Red Guardian

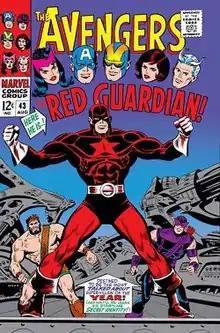
The Alexei Shostakov incarnation of Red Guardian as depicted in "The Avengers" #43 (June 1967). Art by John Buscema and George Roussos.

The Red Guardian (Russian: Красный страж, Krasnyy Strazh) is the name of several fictional characters appearing in American comic books published by Marvel Comics: Aleksey Lebedev, Alexei Shostakov, Tania Belinsky, Josef Petkus, Krassno Granitsky, Anton Ivanov, and Nikolai Krylenko, as well as a villainous Life Model Decoy of Shostakov. The Red Guardian is an identity created as the Soviet equivalent to Captain America, although its use has continued in post-Soviet Russia. In the Ultimate Marvel continuity, the Red Guardian is adapted as two separate characters: Captain Russia and Colonel Abdul al-Rahma.